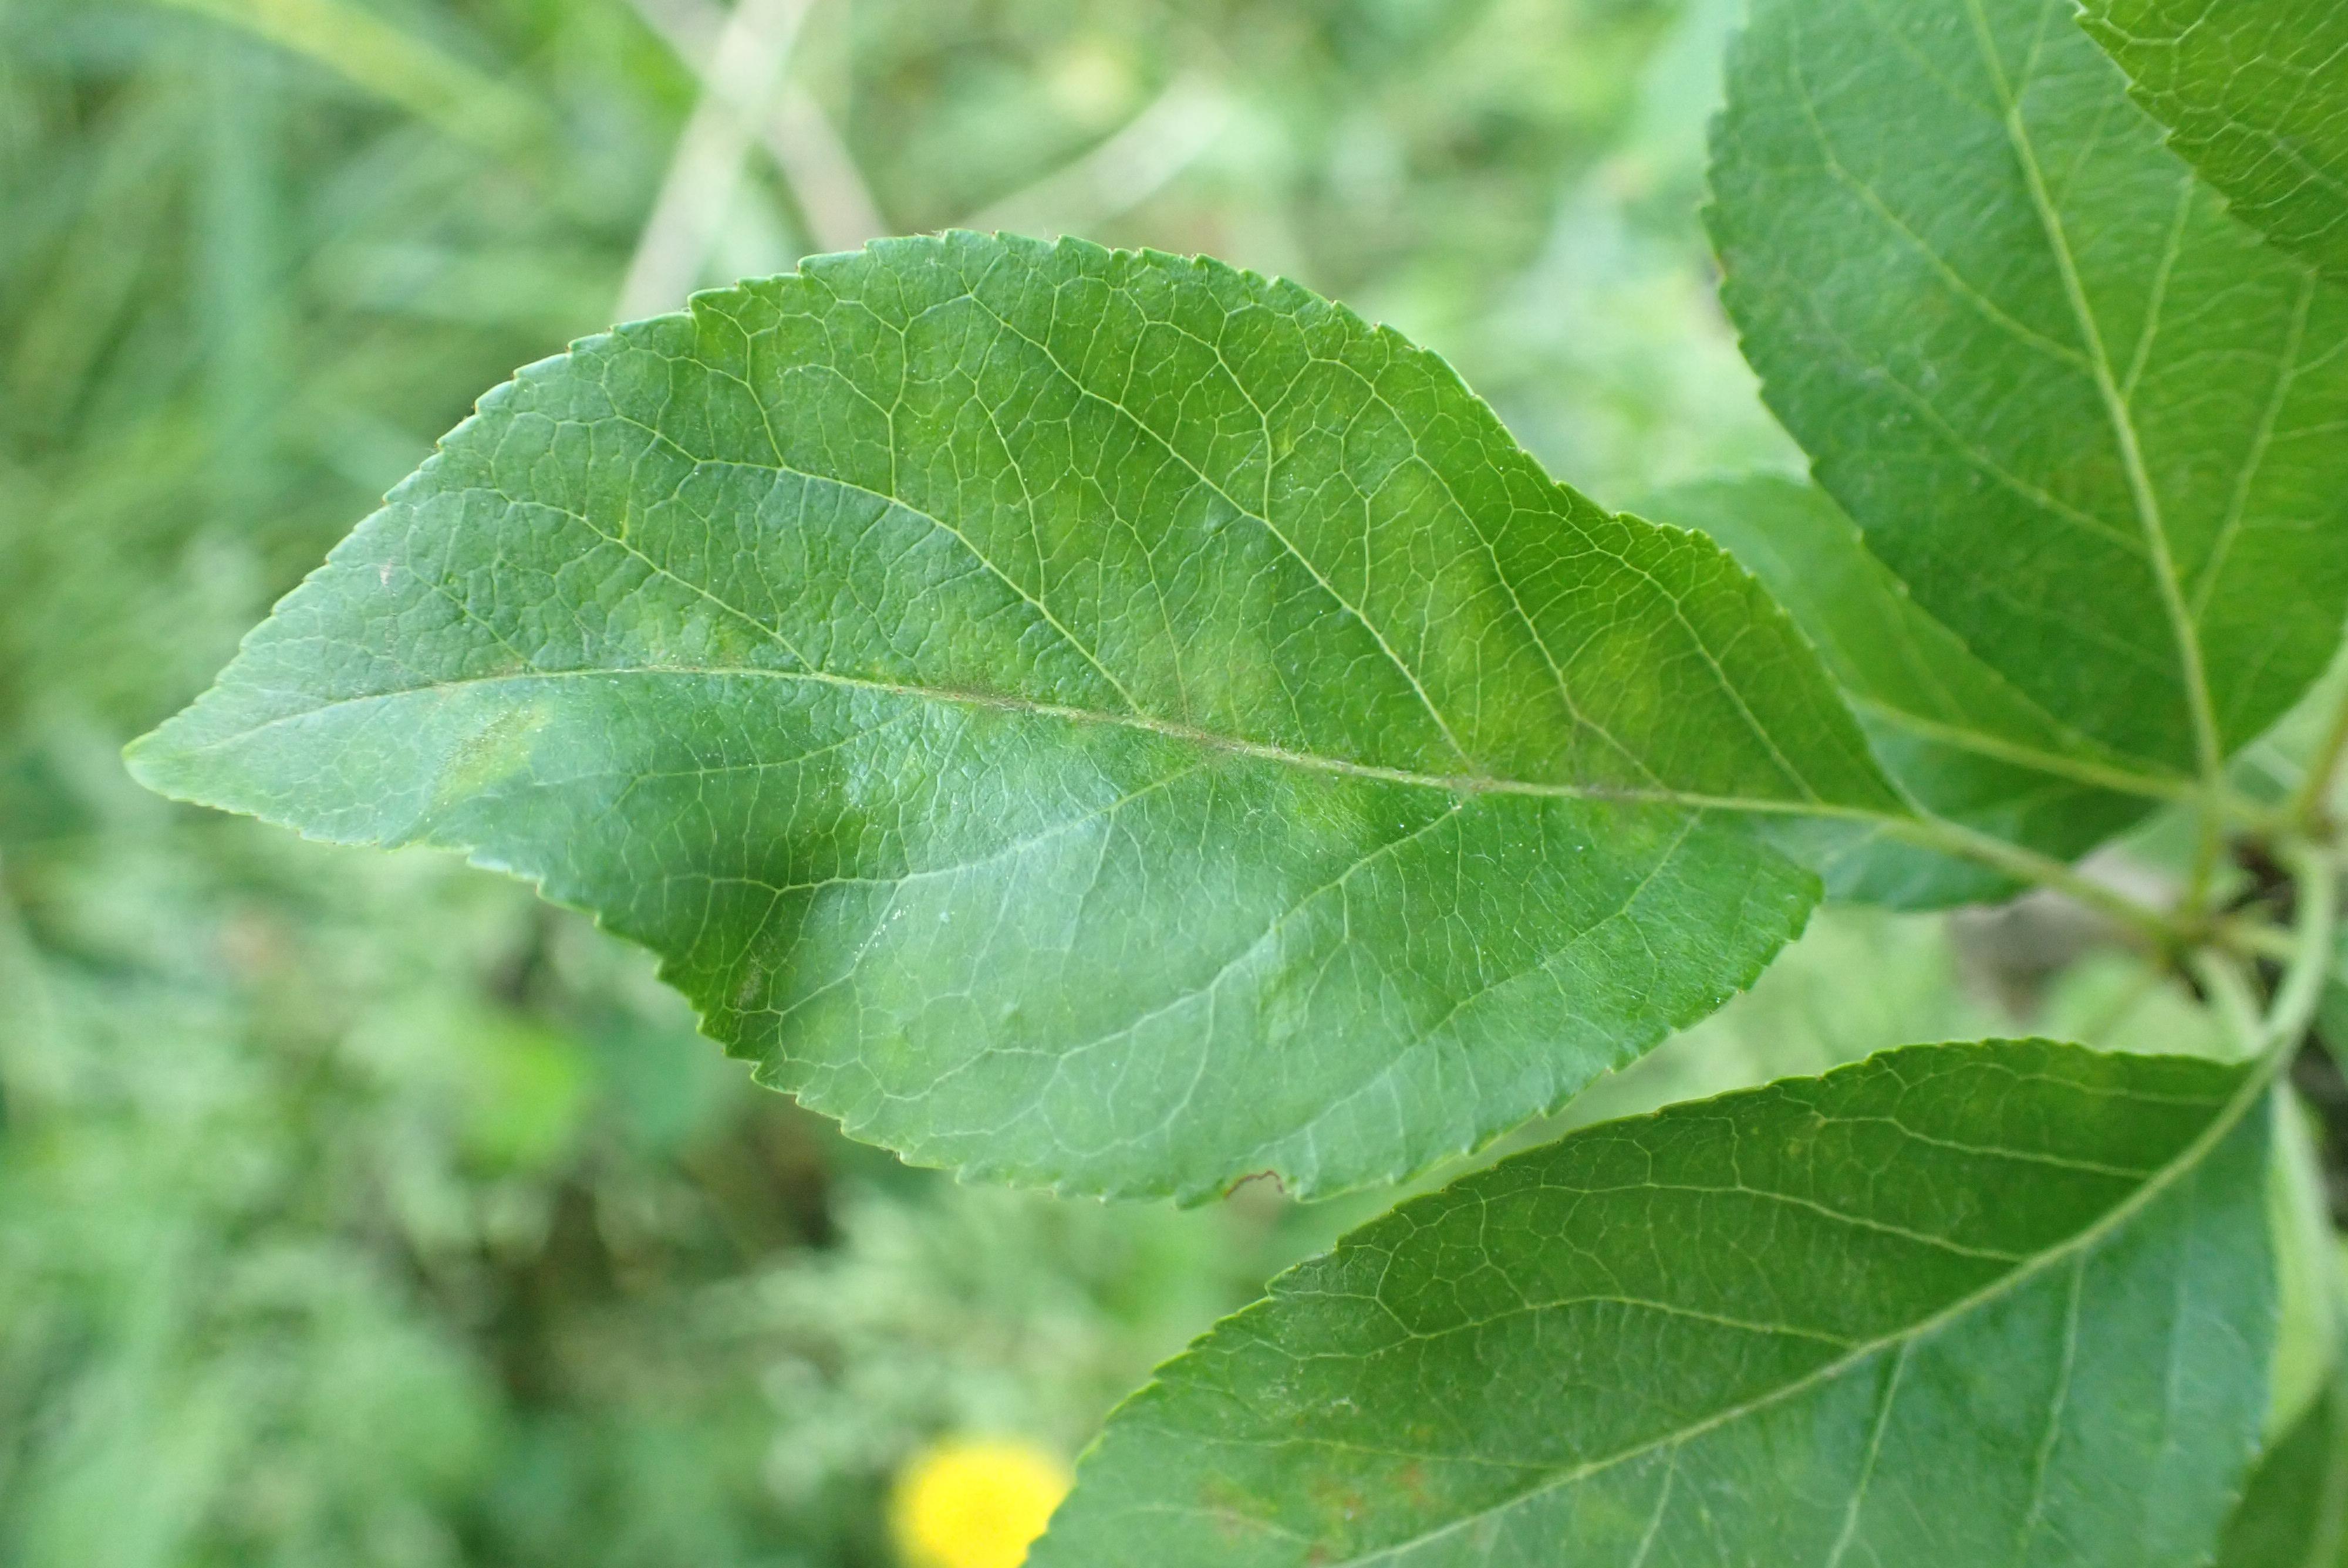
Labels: scab